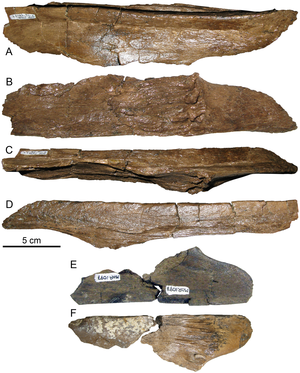
Probrachylophosaurus est un genre éteint de « dinosaures à bec de canards » herbivores du sous-ordre des ornithopodes et de la famille des hadrosauridés. Ses fossiles ont été découverts dans la formation de Judith River au Montana et la formation d'Oldman en Alberta. Les niveaux stratigraphiques d'où ses restes fossiles ont été extraits datent d'environ 78,5 à 77,8 Ma, du Campanien.